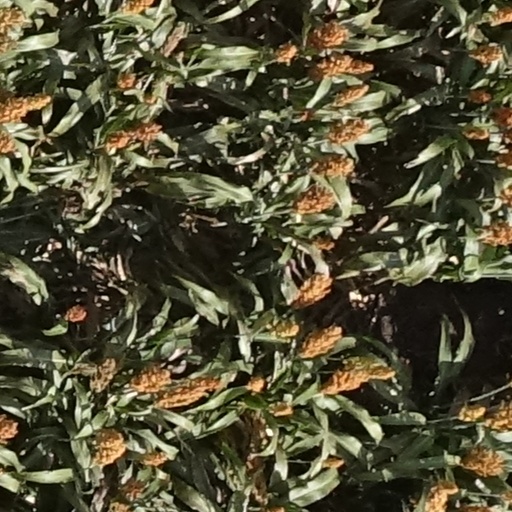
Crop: sorghum